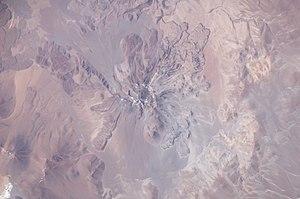
Le Socompa est un stratovolcan non éteint, mais actuellement au repos, qui se trouve à la frontière entre la région d'Antofagasta au Chili et la province argentine de Salta.